Siegen

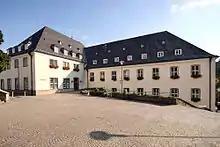
City hall

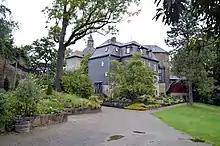
Oberes Schloss

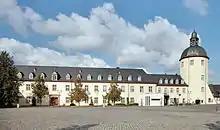
Part of "Unteres Schloss" with the "Fat Tower"

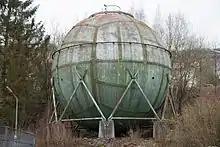
Protected gas holder

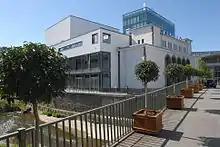
Apollo-Theater

Although the town was about 80% destroyed in the World War II, Siegen has kept a number of buildings worth seeing, such as the two stately homes, the "Oberes Schloss" and the "Unteres Schloss".